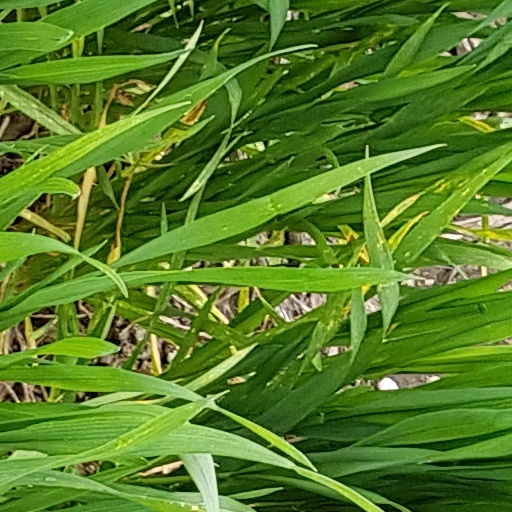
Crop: wheat